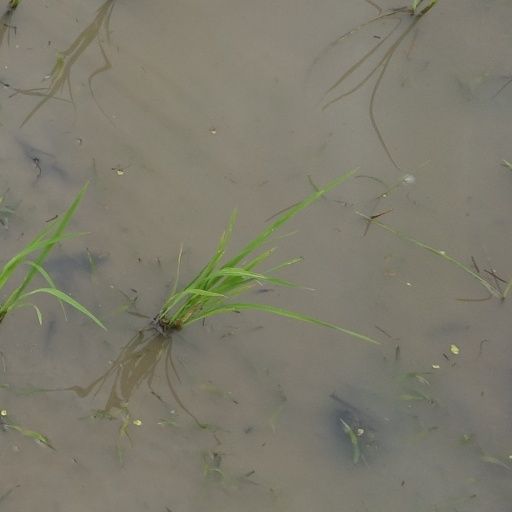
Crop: rice